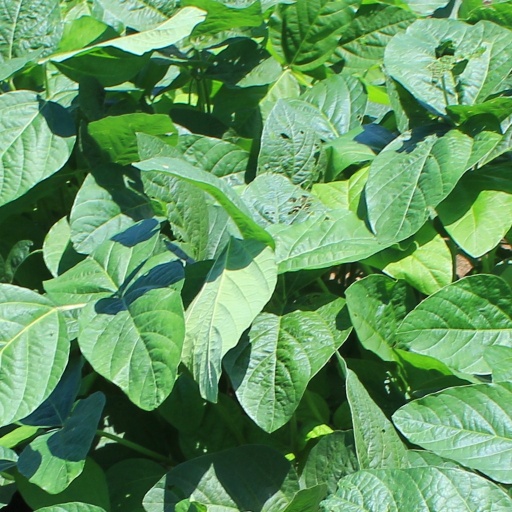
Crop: soybean